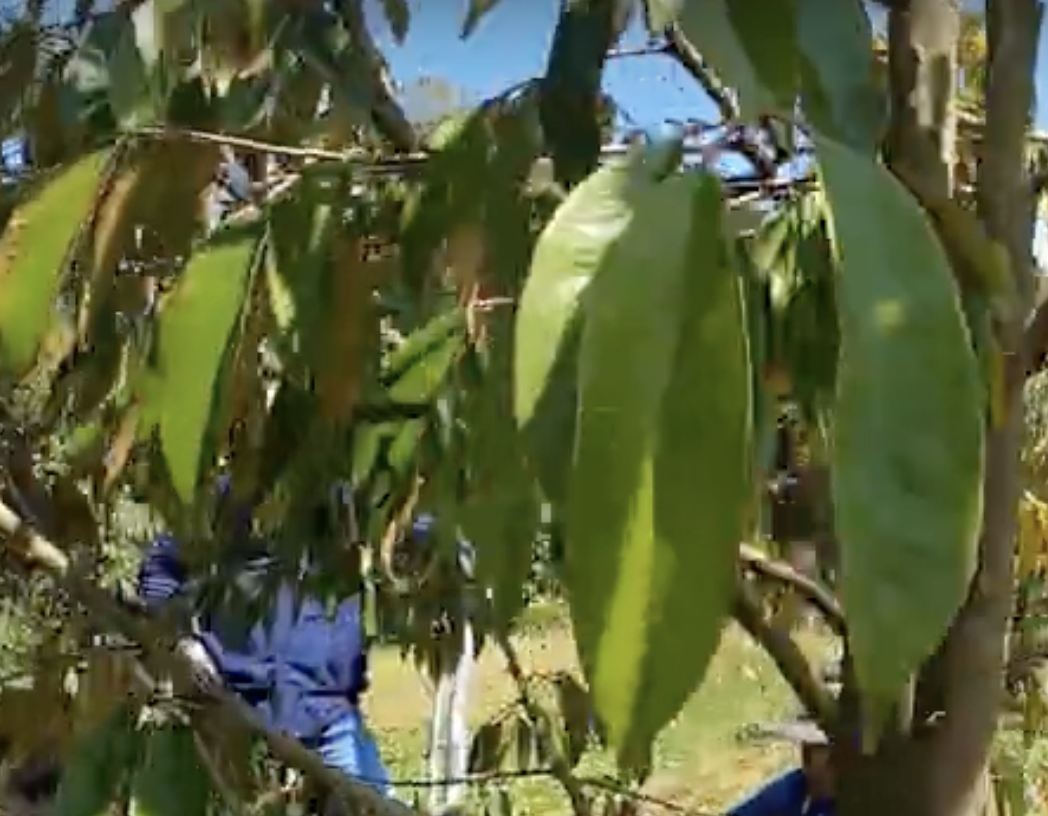
Label: yellow_leaf